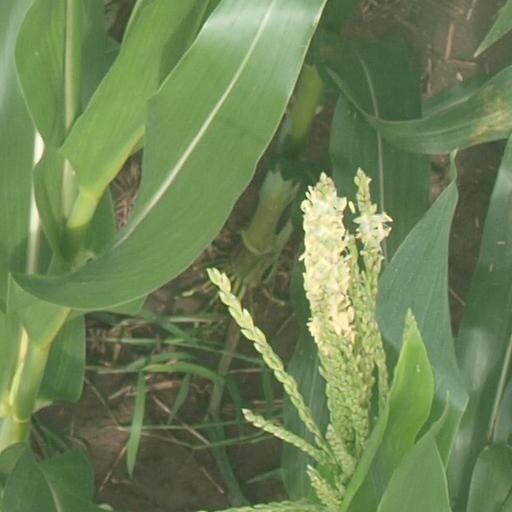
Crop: maize; corn